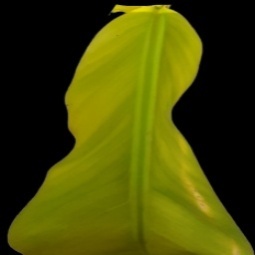
Label: Iron